Martín Valent

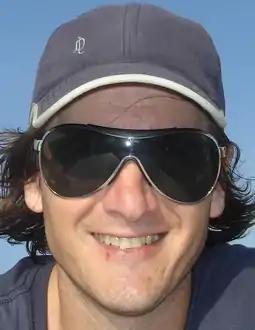
Martín Valent

Martín Valent is a 5 Goal professional polo player as well as a competitive pato player. He played for Argentina in the 2009 Coronation Cup against England at Guards Polo Club alongside Adolfo Cambiaso, Facundo Pieres and Gustavo Usandizaga. Valent also Manages Ali Albwardy's Desert Palm Polo Club in Dubai and Dubai Polo Team in the UK.